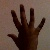
The image shows a hand gesture representing the number 5 in Indian Sign Language.